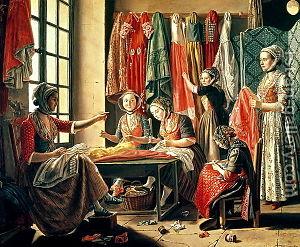
La tradition provençale regroupe un certain nombre de coutumes vivaces qui ont toujours cours dans l'ensemble ou une partie importante de la Provence.
Le costume d'Arles est avec le costume provençal comtadin l'une des deux grandes variantes du costume provençal. Appelé aussi arlèse, son port a été relancé par Frédéric Mistral à la fin du XIXᵉ siècle comme l'un des signes de l'identité culturelle de la Provence. Encore utilisé le dimanche jusqu'au début du XXᵉ siècle, son usage courant a progressivement disparu au cours de la première moitié du XXᵉ siècle. Actuellement, il n'est porté qu'épisodiquement, par des groupes folkloriques ou lors de manifestations volontaristes de l'identité locale.
Christian Lacroix, né le 16 mai 1951 à Arles, est un grand couturier français. Il est également costumier, designer, et illustrateur.
Antoine Raspal né le 14 novembre 1738 à Arles, où il est mort le 30 septembre 1811, est un peintre français.